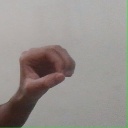
अक्षर: औ